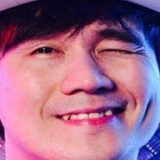
ca sĩ Khánh Phương